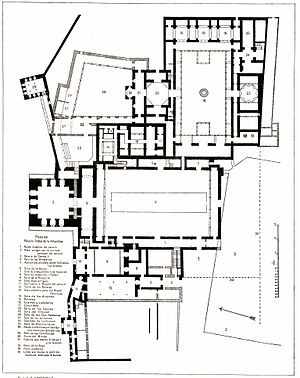
Alhambra
Plan over Palacio Arabe 1889
Alhambra er en borg på Sabikah-plateauet sydøst for Granada i Andalusien. Slottet er bygget af maurerne mellem 1248 og 1354 under al-Ahmar og hans efterfølgeres styre. Siden 1984 har det stået på UNESCOs verdensarvliste og er Spaniens største turistattraktion.